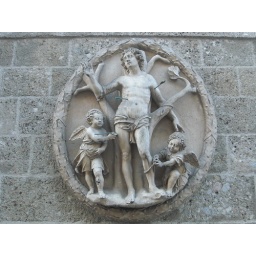
Sint Sebastiaan door pijlen getroffen. Buitenmuur van de Sint-Sebastiaankerk in Salzburg.